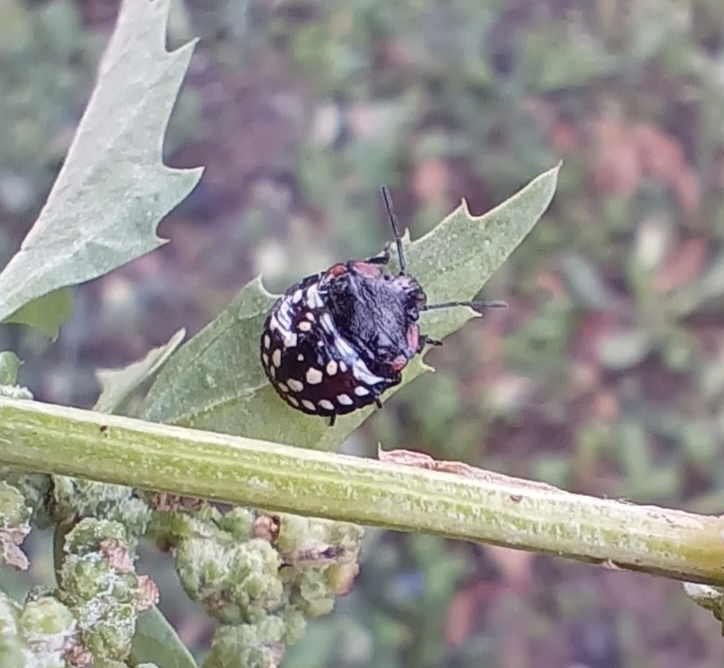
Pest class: stink_bug